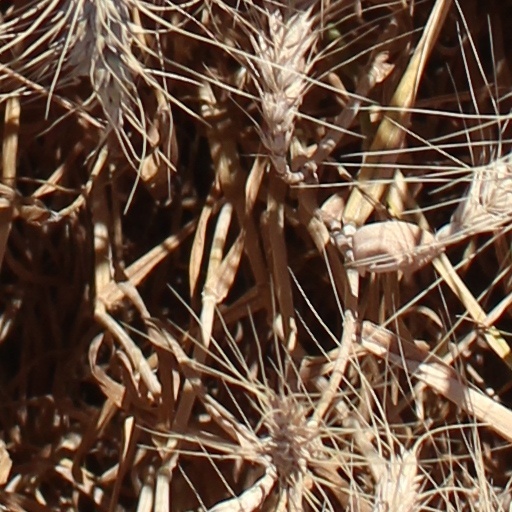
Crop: wheat